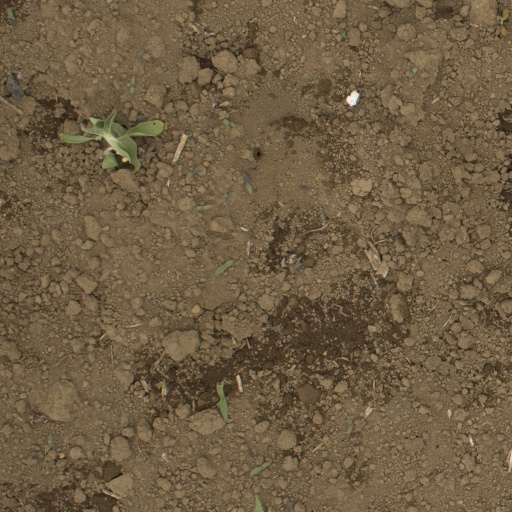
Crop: Jerusalem artichoke